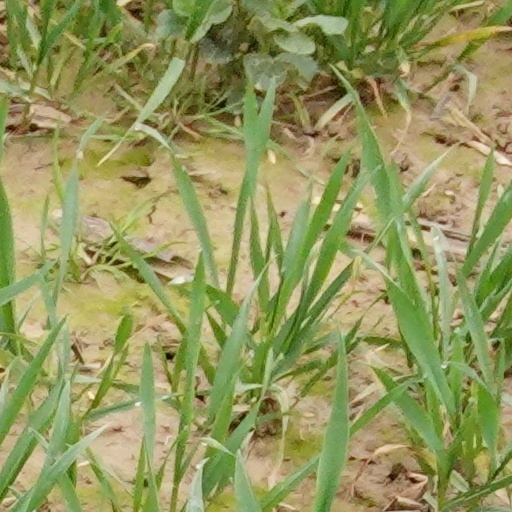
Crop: wheat